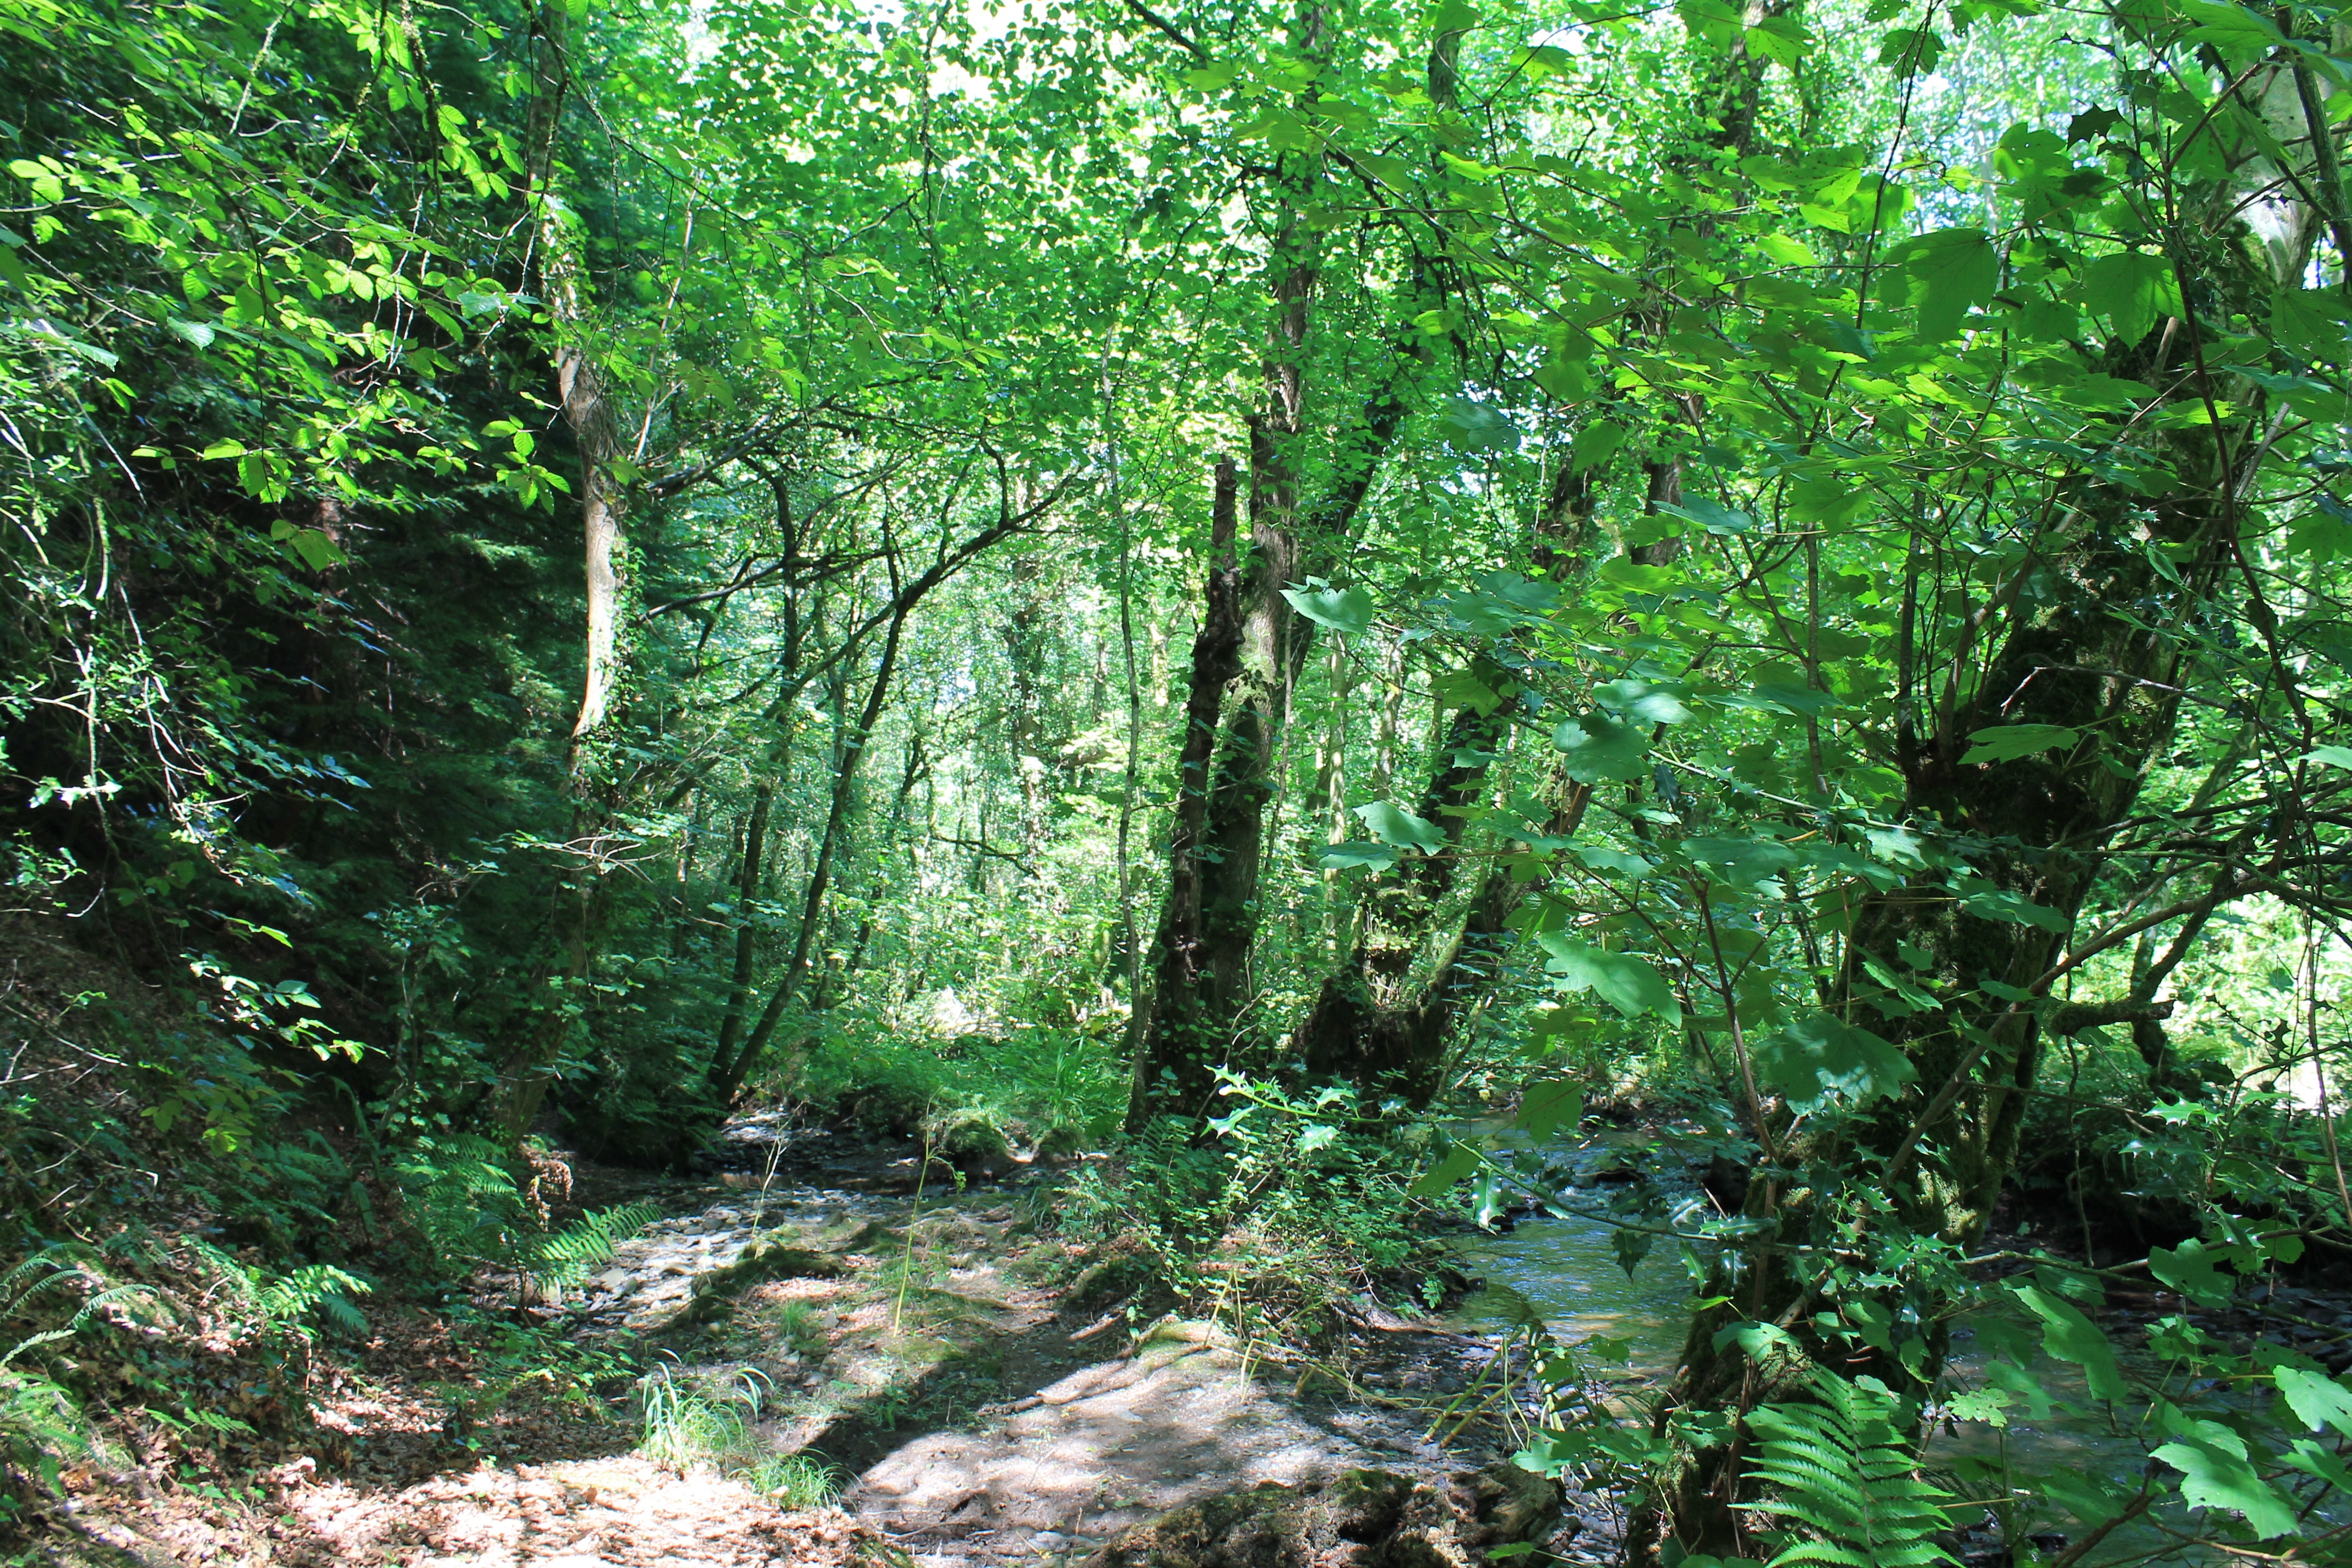
tree, nature, forest, pathway, wilderness, trail, countryside, country, environment, idyllic, foliage, stream, rural, green, jungle, tranquil, scenic, peaceful, park, plants, greenery, trees, leaves, woods, sunny, vegetation, rainforest, branches, bright, deciduous, ravine, woodland, habitat, ecosystem, nature reserve, biome, old growth forest, natural environment, geographical feature, temperate broadleaf and mixed forest, temperate coniferous forest, riparian forest